Balkan Mountains

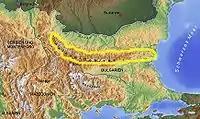
Balkan Mountains, Rhodope, Rila and Pirin Mountains

It is believed the name was brought to the region in the 7th century by Bulgars who applied it to the area, as a part of the First Bulgarian Empire. In Bulgarian, the archaic word "balkan" (балкан) was borrowed from Turkic and means "mountain". It may have ultimately derived from the Persian "bālkāneh" or "bālākhāna", meaning "high, above, or proud house." The name is still preserved in Central Asia with the Balkan Daglary (Balkan Mountains) and the Balkan Province of Turkmenistan.